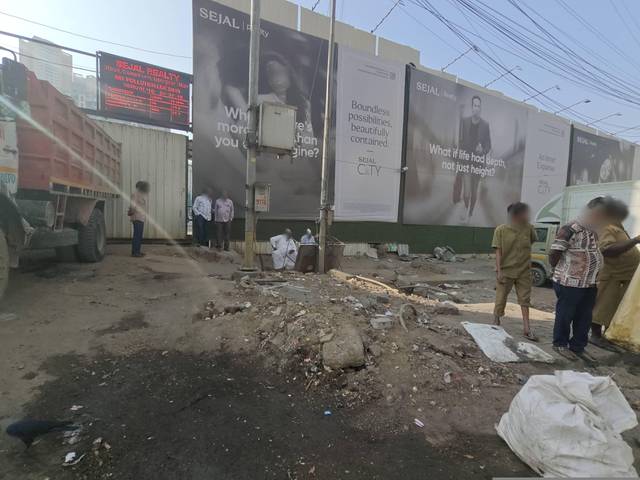
Region: India
Coordinates: 19.176, 72.869